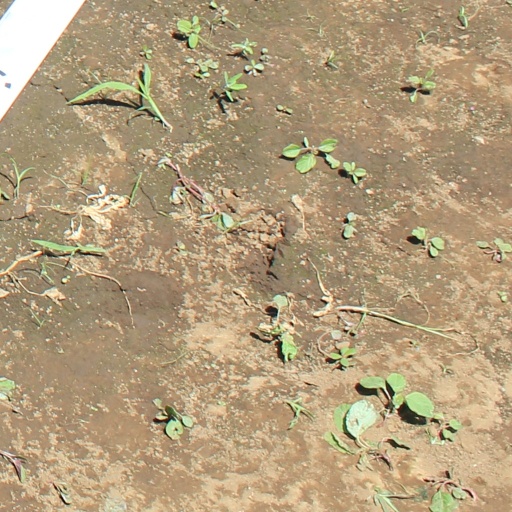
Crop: soybean